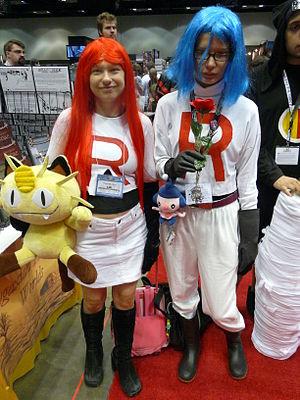
Pokémon aux urgences est le 2ᵉ épisode de la première saison de la Pokémon, la série. L'épisode a été diffusé pour la première fois au Japon le 8 avril 1997, aux États-Unis le 9 septembre 1998. C'est dans cet épisode qu'apparaît pour la première fois la Team Rocket.
La Team Rocket est une organisation criminelle fictive de la série animée japonaise et du jeu vidéo Pokémon.